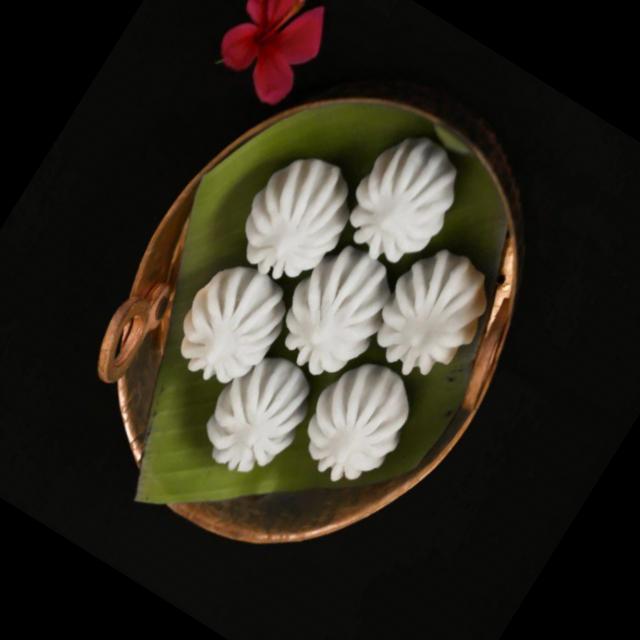
Dish: modak